Tsinghua Second Gate

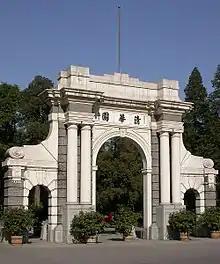
The Second Gate of Tsinghua University

Tsinghua Second Gate is the earliest school gate of Tsinghua University. It was built in 1911. It was torn down in 1966 during the Cultural Revolution and rebuilt in 1991. It is a three-arch stone gate made of blue brick base and white jade. Natong's inscription "Tsinghua Garden" in large characters. Another prominent "old gate" at the Tsinghua University is the West Gate, which was built in 1933.